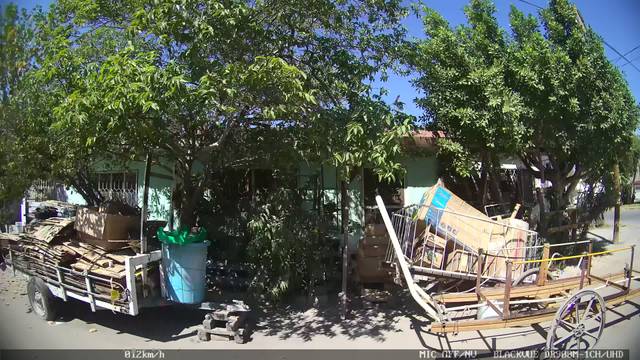
Region: Mexico
Coordinates: 25.552, -103.416